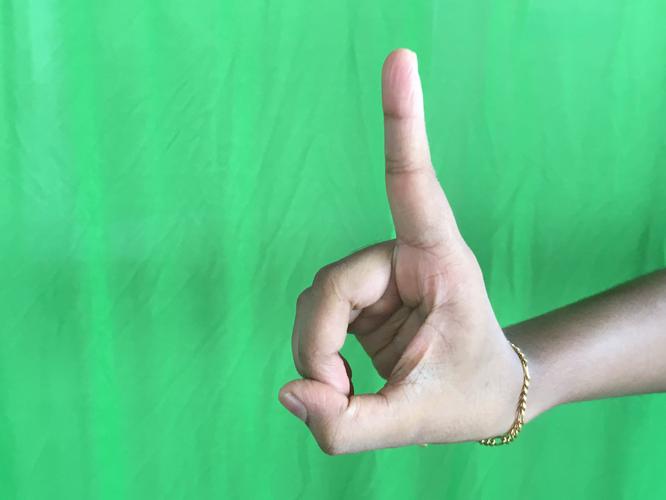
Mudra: Suchi
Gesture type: single_hand